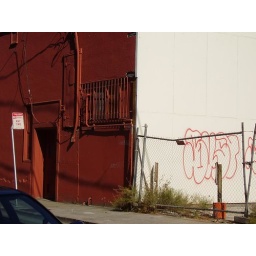
I thought the contrast with the red and white was nice, although, the photo is not as vibrant as it was in person.